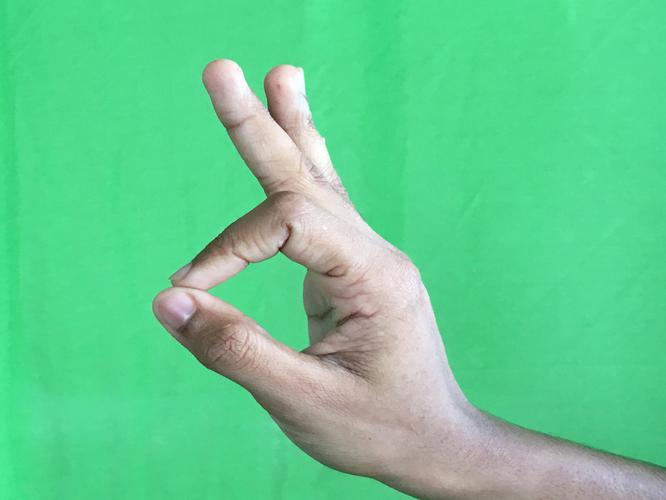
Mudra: Aralam
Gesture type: single_hand